Deception (1946 film)

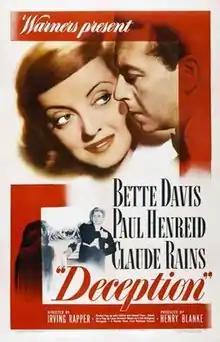
Theatrical release poster

Deception is a 1946 American film noir drama released by Warner Brothers and directed by Irving Rapper. The film is based on the 1927 play "Monsieur Lamberthier" by Louis Verneuil. The screenplay was written by John Collier and Joseph Than. It stars Bette Davis, Paul Henreid, and Claude Rains, who had also appeared together in the highly successful "Now, Voyager" (1942), which was also directed by Rapper.